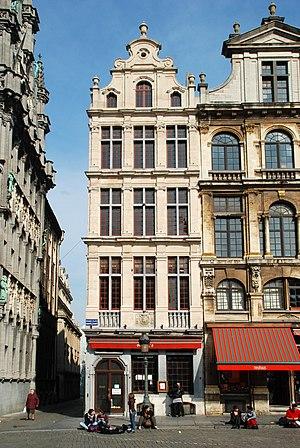
Belgique - Buxelles - Grand-Place - Maison du Marchand d'Or (façade avant restauration 2012)
La « Maison du Marchand d'Or » est une maison de style baroque située au numéro 28 de la Grand-Place de Bruxelles en Belgique, entre la « Maison du Pigeon » et la rue des Harengs, au nord de la place.
Jacques Walckiers est un tailleur de pierre et architecte bruxellois du XVIIᵉ siècle.